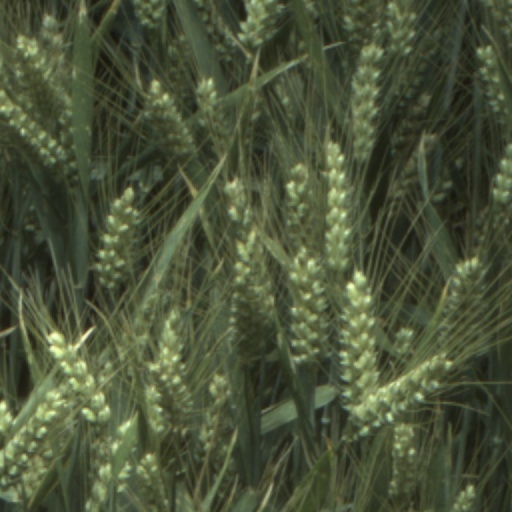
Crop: wheat